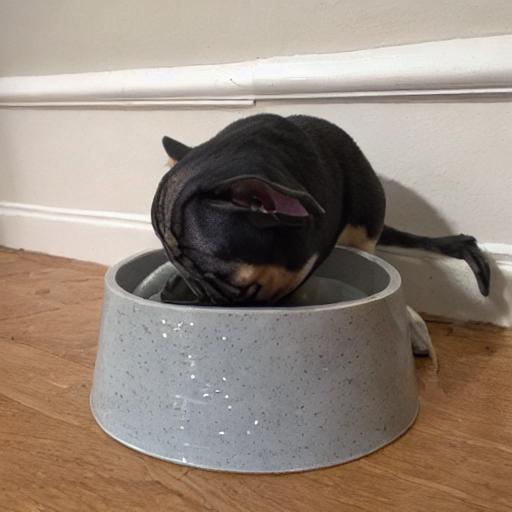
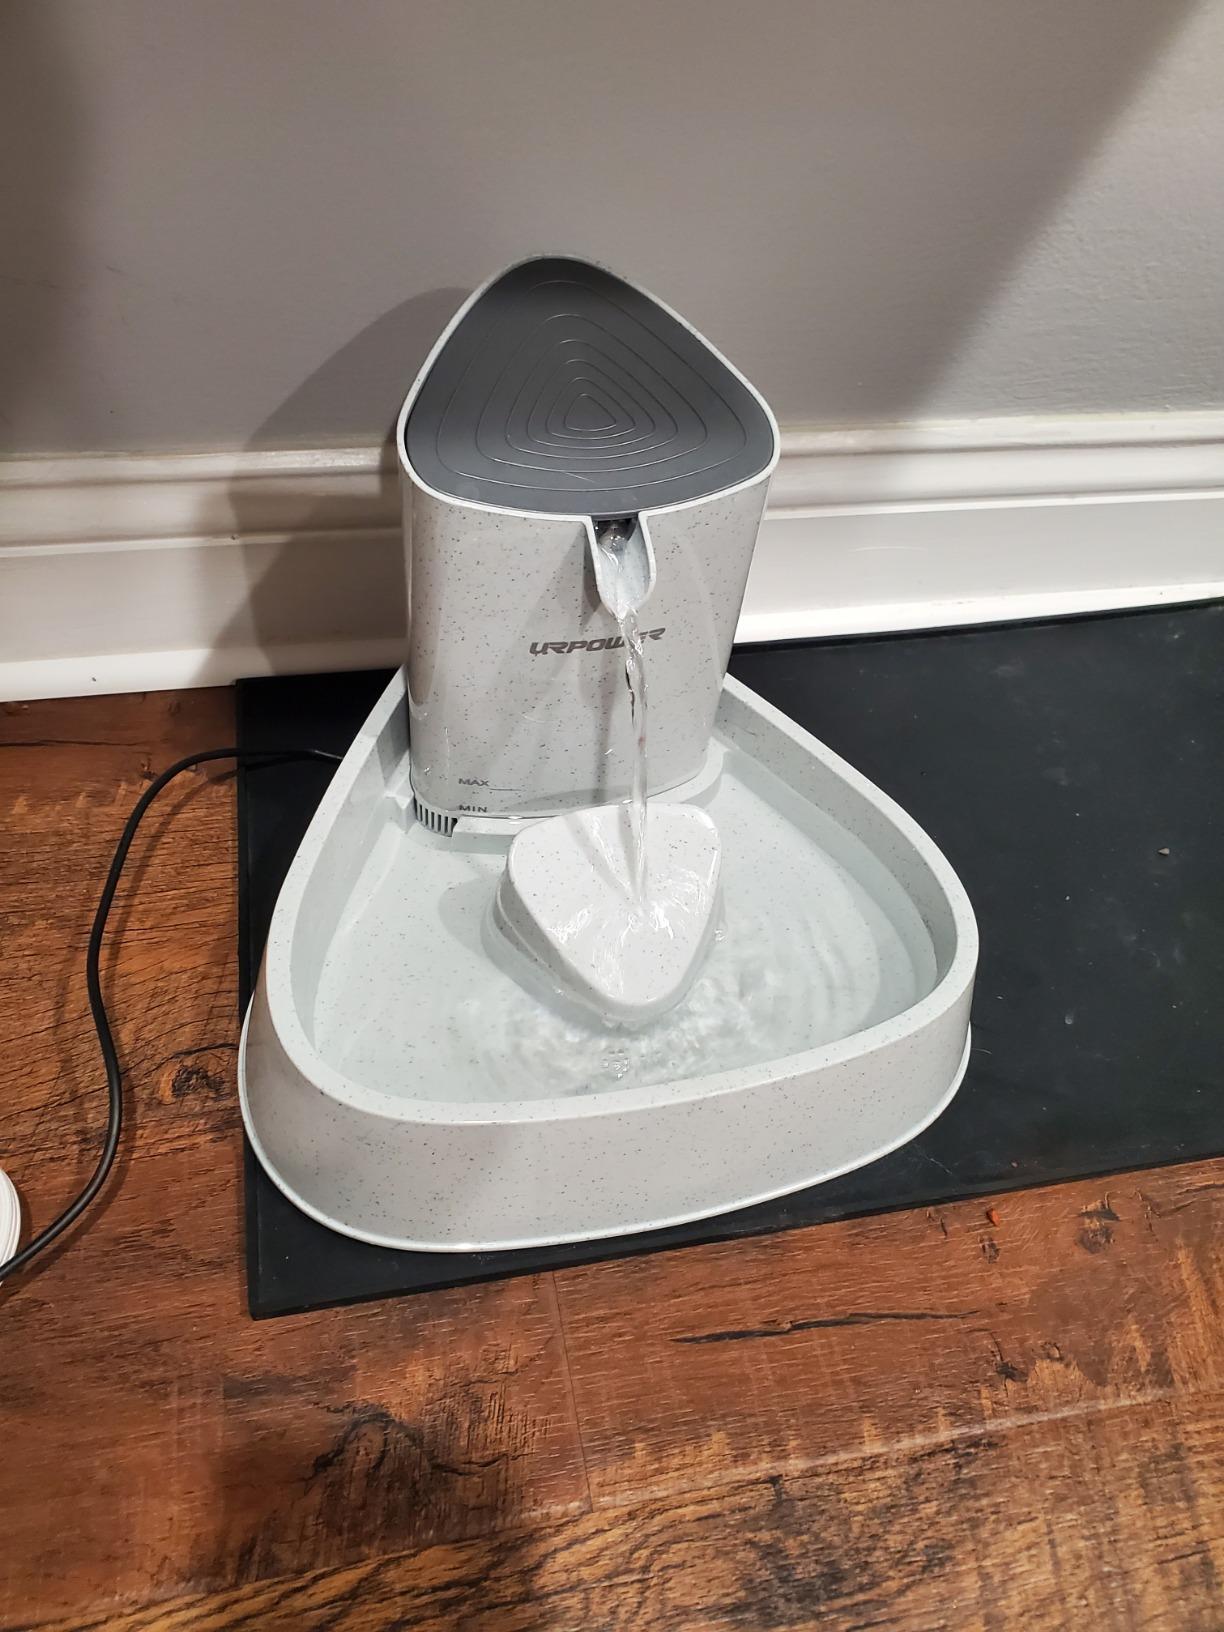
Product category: items_bowl
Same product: no